Floor model

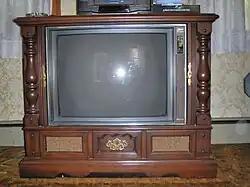
Floor model may also refer to a large model of a consumer good to be placed on the floor instead of on a shelf such as this Zenith System 3

A floor model is a piece of equipment placed in a retail shop's sales area for display purposes. Floor models are taken out of their packaging and displayed how they would be used. In the case of furniture, stores will arrange pieces as they may be placed in the home. Appliances, such as microwaves, refrigerators, and washing machines, are typically put into rows, so customers may compare the different models. Consumer electronics are typically plugged into an electric outlet, cable or satellite television feed, or local area network as appropriate. In all cases, floor models allow customers to test the quality of the displayed merchandise, or compare between different models of a certain type.